Ozothamnus leptophyllus

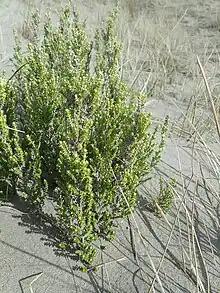
"Ozothamnus leptophyllus" growing at Himatangi Beach in the Manawatū-Whanganui Region

The habitat of "Ozothamnus leptophyllus" is coastal to subalpine shrubland and scrub. It is present in open areas such as erosion gutters or avalanche chutes, and most thrives in land where the ground cover has been removed. It is able to adapt to a variety of different habitats, allowing it to be a common plant in New Zealand, especially in open areas.